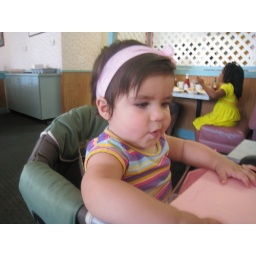
Zoe's new chair in effect at the waffle house